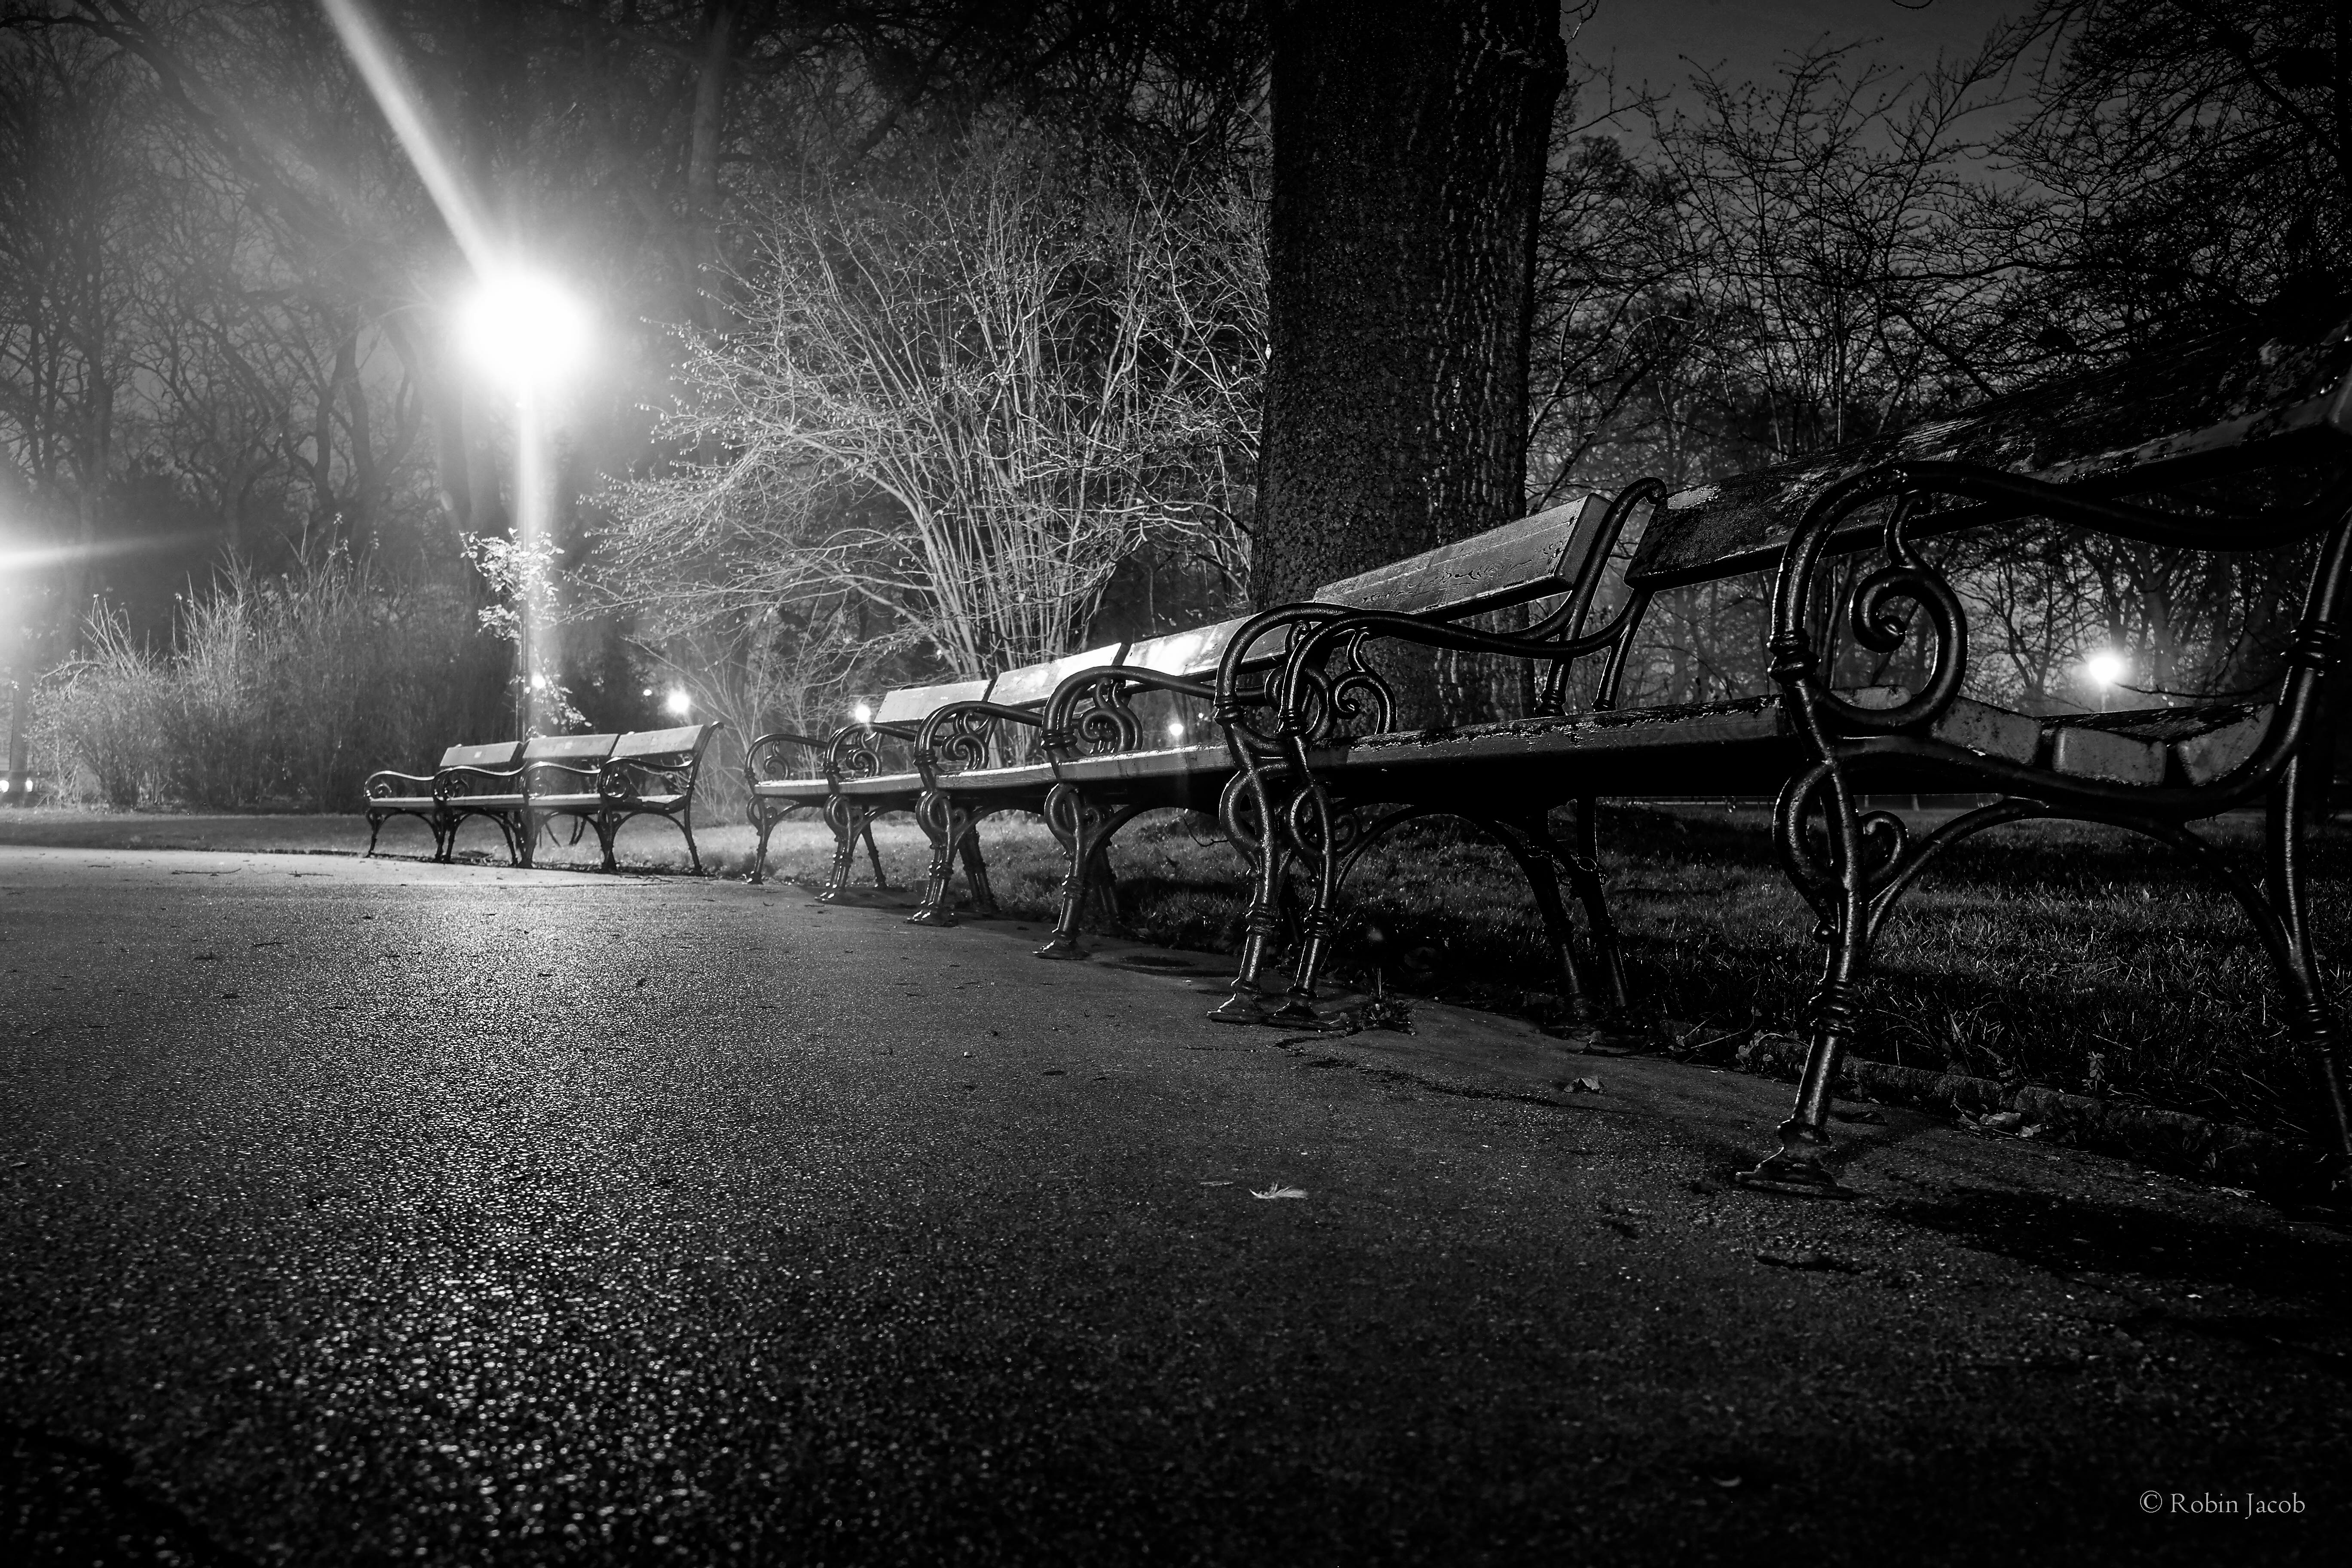
light, black and white, white, bench, night, photography, morning, dark, evening, park, weather, darkness, black, monochrome, lighting, bw, bank, vienna, schwarz, schwarzweis, weis, wien, monochrome photography, film noir